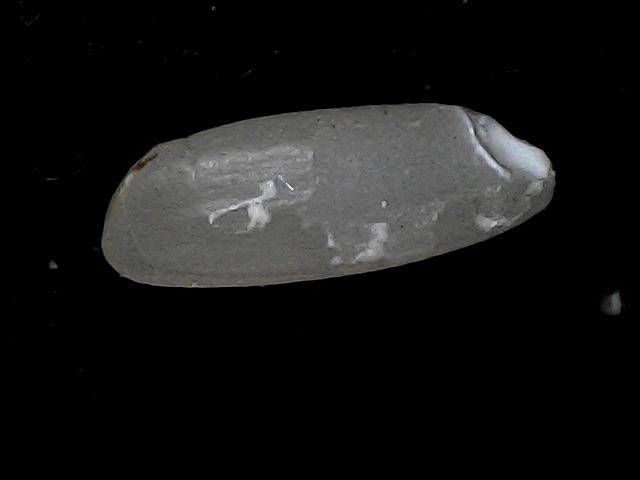
Rice variety: BD95